List of Hungarian royal consorts

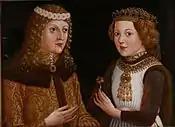
Painting of Ladislaus the Posthumous and his fiancée, Magdalena of Valois.

Ulászló I had no children and did not get married (contemporary opinions, quoted by Jan Długosz, suggested that he was homosexual). He was succeeded in Poland by his younger brother Casimir IV Jagiellon in 1447 after a three-year interregnum. In Hungary, he was succeeded by his former rival, the child Ladislaus the Posthumous.